Church of Saint Euphemianos, Lysi

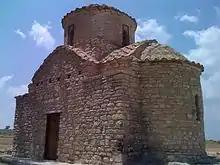
Church of St. Euphemianos in Lysi, Cyprus (June 2010)

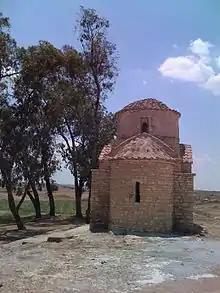
Side-view of the church

The church of St. Euphemianos is a small medieval church (located at 35° 5'8.70"N 33°39'53.00"E), about 2 km to the southwest of the village of Lysi in the Famagusta district of Cyprus. It is a very small, single-dome, stone building and the interior is decorated with frescoes dating back to the 13th and 14th centuries.